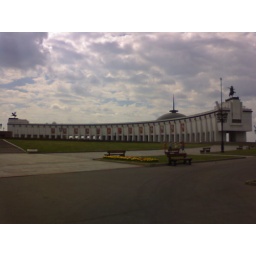
Some buildings on the red sqare in Moscow